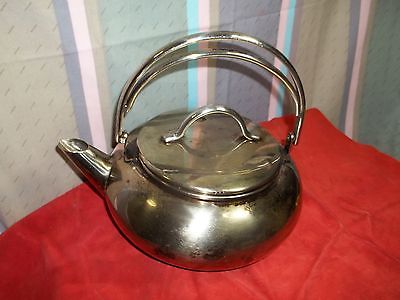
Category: kettle